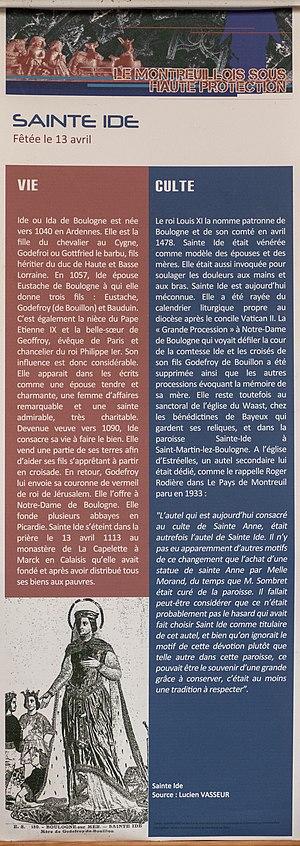
Ce panneau est affiché à l'attention des visiteurs dans l'église Saint-Omer d'Estréelles. Ile retrace la vie et le culte de Sainte-Ide de Bologne
La bienheureuse Ide ou Ida de Boulogne, née vers 1040 en Ardennes et morte le 13 avril 1113, a été comtesse de Boulogne par son mariage avec Eustache II. Elle descend de Charlemagne par son père Godefroi II le Barbu, duc de Basse-Lotharingie, et sa première épouse Doda. Elle est également la nièce du pape Étienne IX. Sa piété et son humilité la firent béatifier. Liturgiquement, elle est commémorée le 13 ou le 14 avril.